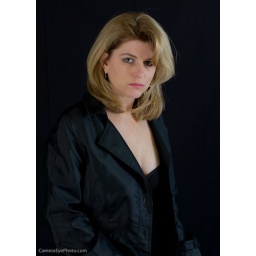
Strobist info: Canon 430ex camera right 1/4 bounced off wall. SB-50dx camera left near floor bounced off wall and diffused.